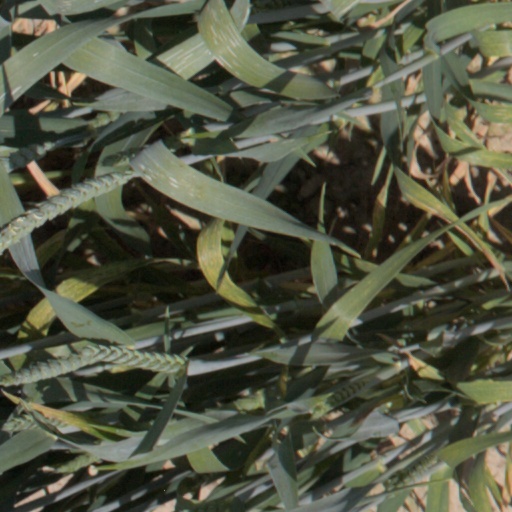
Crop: wheat